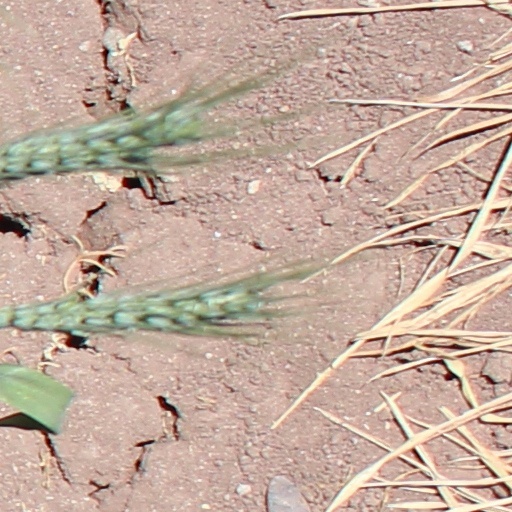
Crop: wheat